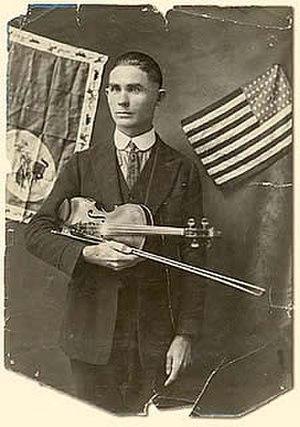
Alexander "Eck" Robertson est un joueur de fiddle américain, connu pour être le premier artiste de musique country à avoir été enregistré en 1922.